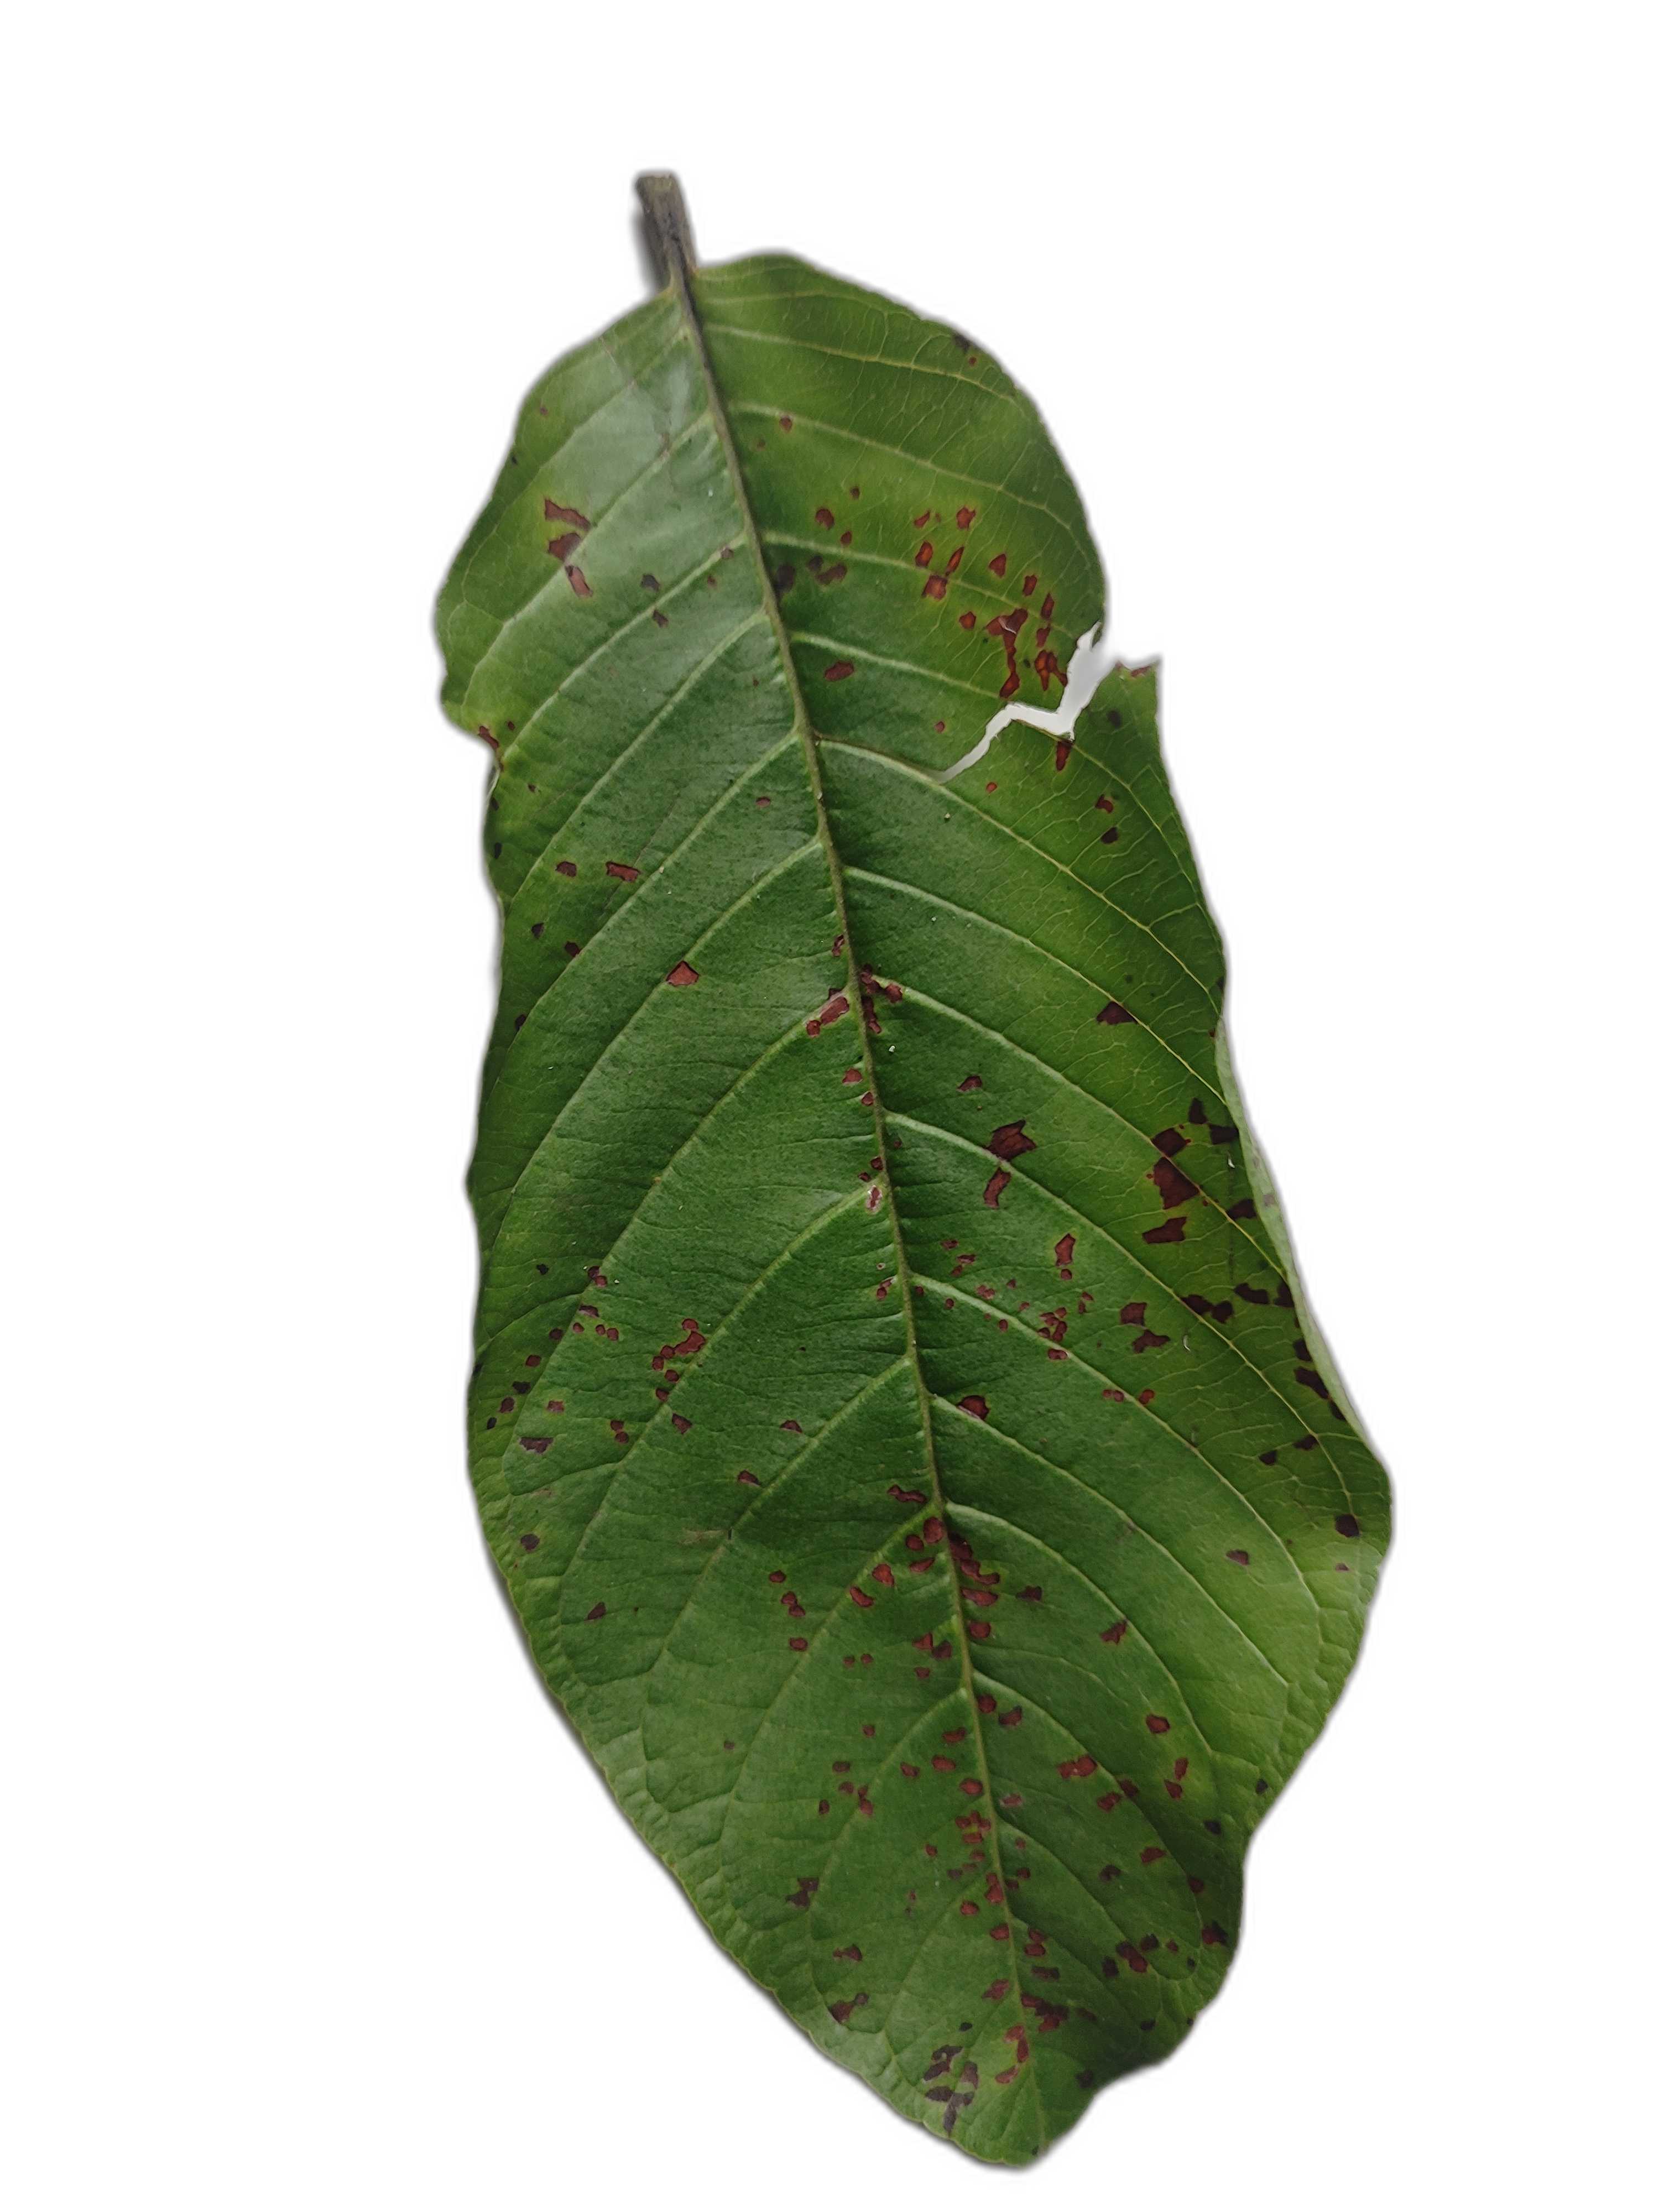
Plant part: leaf
Disease: Dot